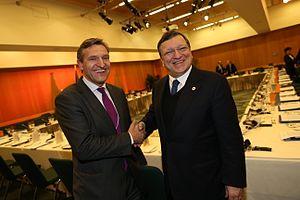
José Manuel Durão Barroso /ʒuˈzɛ mɐnuˈɛɫ duˈɾɐ̃ũ bɐˈʁozu/, né le 23 mars 1956 à Lisbonne, est un homme politique portugais, président de la Commission européenne entre le 22 novembre 2004 et le 3 novembre 2014.